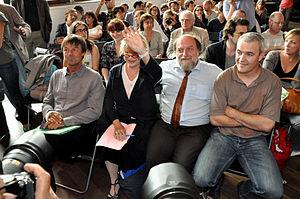
Eva Joly 2012